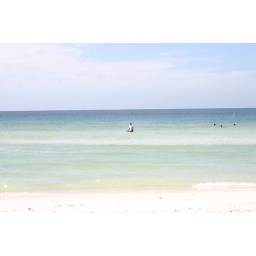
boys out in the water